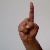
The image shows a hand gesture representing the letter 'D' in Indian Sign Language.